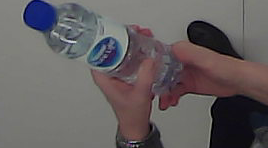
Product: nestle_water